Schuppanzigh Quartet

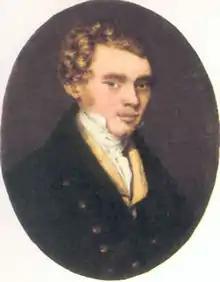
Karl Holz

On New Year's Eve 1815, a fire destroyed the Razumovsky's palace and Schuppanzigh's quartet was disbanded. Schuppanzigh left Vienna, and for several years was based in St. Petersburg while making concert tours of Poland and Prussia. He returned to Vienna in 1823 and reformed his string quartet; Karl Holz became second violinist, and the other members were as before. They gave concerts which were open to the public on subscription; it was unusual during this period to give concerts of music for string quartet.